DEC Professional

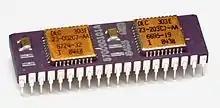
DEC "Fonz-11" (F11) Chipset

The PRO-325 and -350 use the F-11 chipset (as used in LSI-11/23 systems) to create a single-board PDP-11 with up to six expansion slots of a proprietary CTI (Computing Terminal Interconnect) bus using 90-pin ZIF connectors. The PRO family uses dual RX50 floppy drives for storage; the PRO-325 has only floppies, and the 350 and 380 also include an internal hard drive. Mainline PDP-11s generally use separate serial terminals as console and display devices; the PRO family uses built-in bit-mapped graphics to drive a combined console and display.